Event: Nepal Earthquake
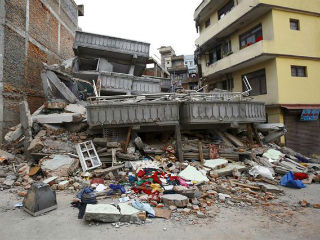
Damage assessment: damage